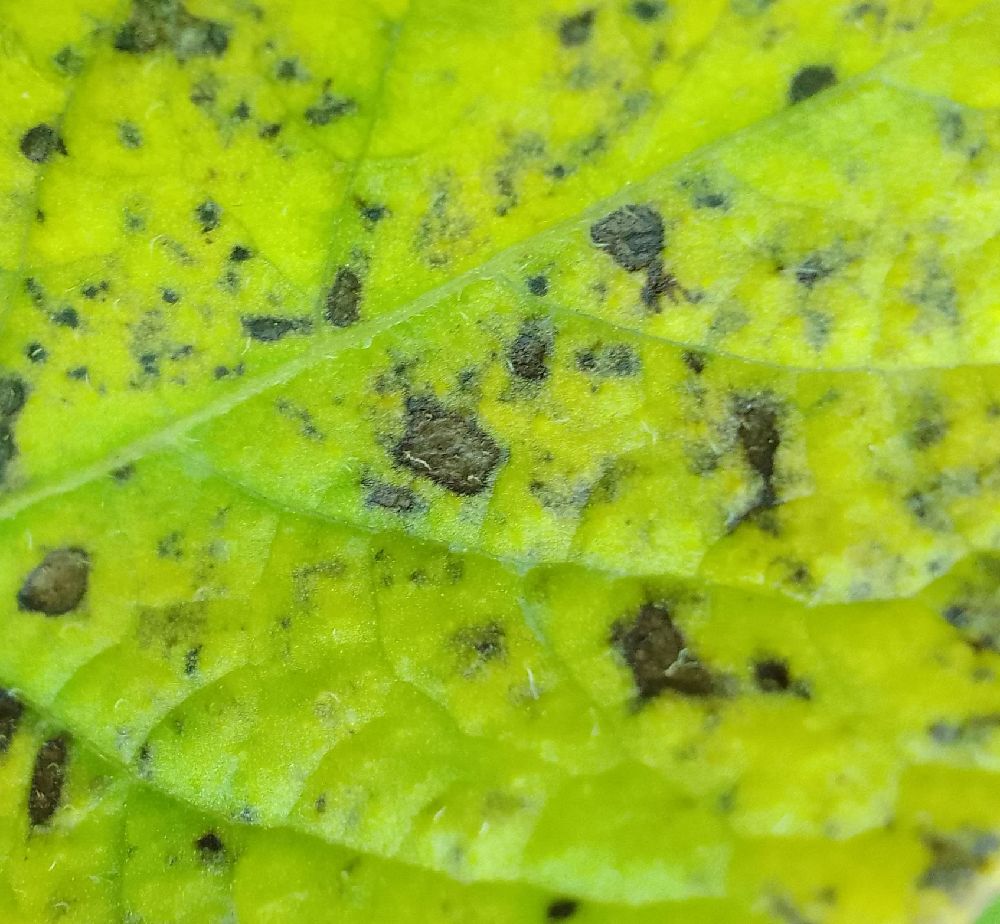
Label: Early blight